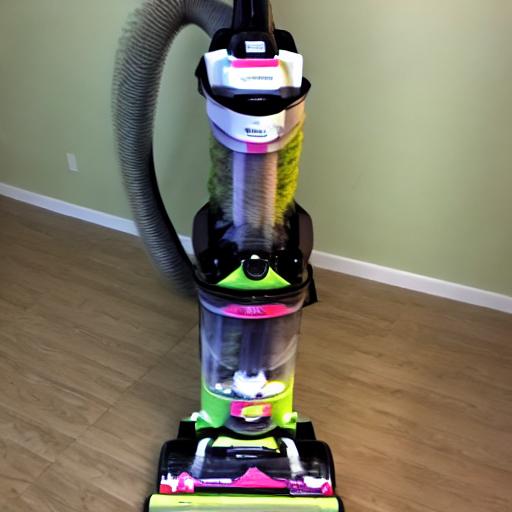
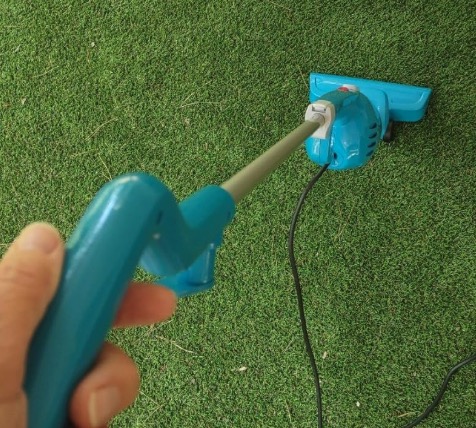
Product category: items_vacuum
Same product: no